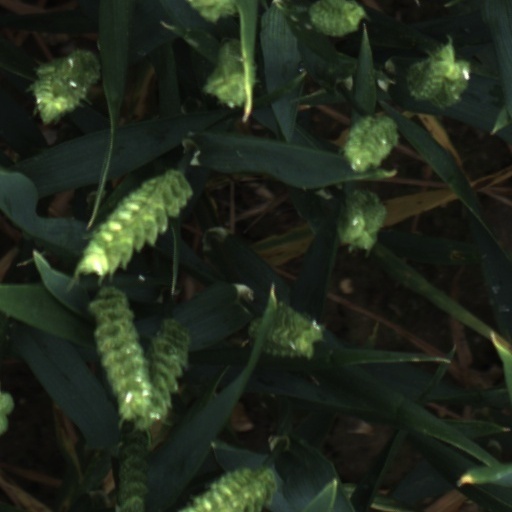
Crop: wheat